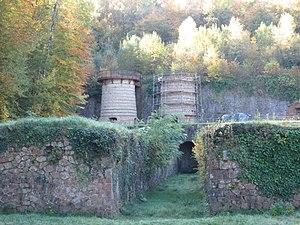
fours de calcination en pierre de la Butte Rouge
La Ferrière-aux-Étangs est une commune française, située dans le département de l'Orne en région Normandie, peuplée de 1 518 habitants.